European Union

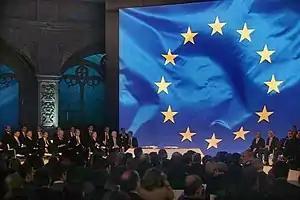
Signing ceremony of the Treaty of Lisbon (2007)

In 1957, Belgium, France, Italy, Luxembourg, the Netherlands, and West Germany signed the Treaty of Rome, which created the European Economic Community (EEC) and established a customs union. They also signed another pact creating the European Atomic Energy Community (Euratom) for cooperation in developing nuclear power. Both treaties came into force in 1958. Although the EEC and Euratom were created separately from the ECSC, they shared the same courts and the Common Assembly. The EEC was headed by Walter Hallstein (Hallstein Commission) and Euratom was headed by Louis Armand (Armand Commission) and then Étienne Hirsch (Hirsch Commission). The OEEC was in turn reformed in 1961 into the Organisation for Economic Co-operation and Development (OECD) and its membership was extended to states outside of Europe, the United States and Canada. During the 1960s, tensions began to show, with France seeking to limit supranational power. Nevertheless, in 1965 an agreement was reached, and on 1 July 1967 the Merger Treaty created a single set of institutions for the three communities, which were collectively referred to as the "European Communities". Jean Rey presided over the first merged commission (Rey Commission).